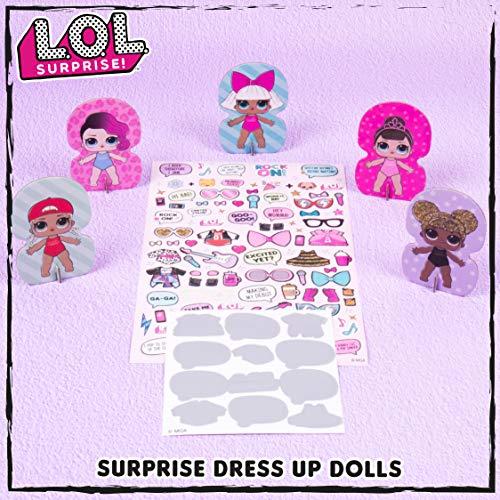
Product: LOL Surprise Fashion Tape Dress by Horizon Group USA
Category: Toys & Games | Arts & Crafts | Craft Kits
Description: Express your fashion sense: become a fashion designer to your favorite L.O.L Surprise Dolls.
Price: $6.99
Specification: ProductDimensions:11.9x2.1x9inches|ItemWeight:6.4ounces|ShippingWeight:6.4ounces(Viewshippingratesandpolicies)|ASIN:B07RB7M1HM|Itemmodelnumber:84653|Manufacturerrecommendedage:6yearsandup